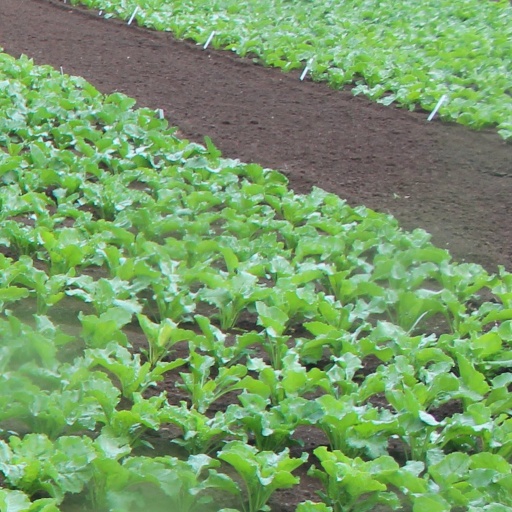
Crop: sugar beet